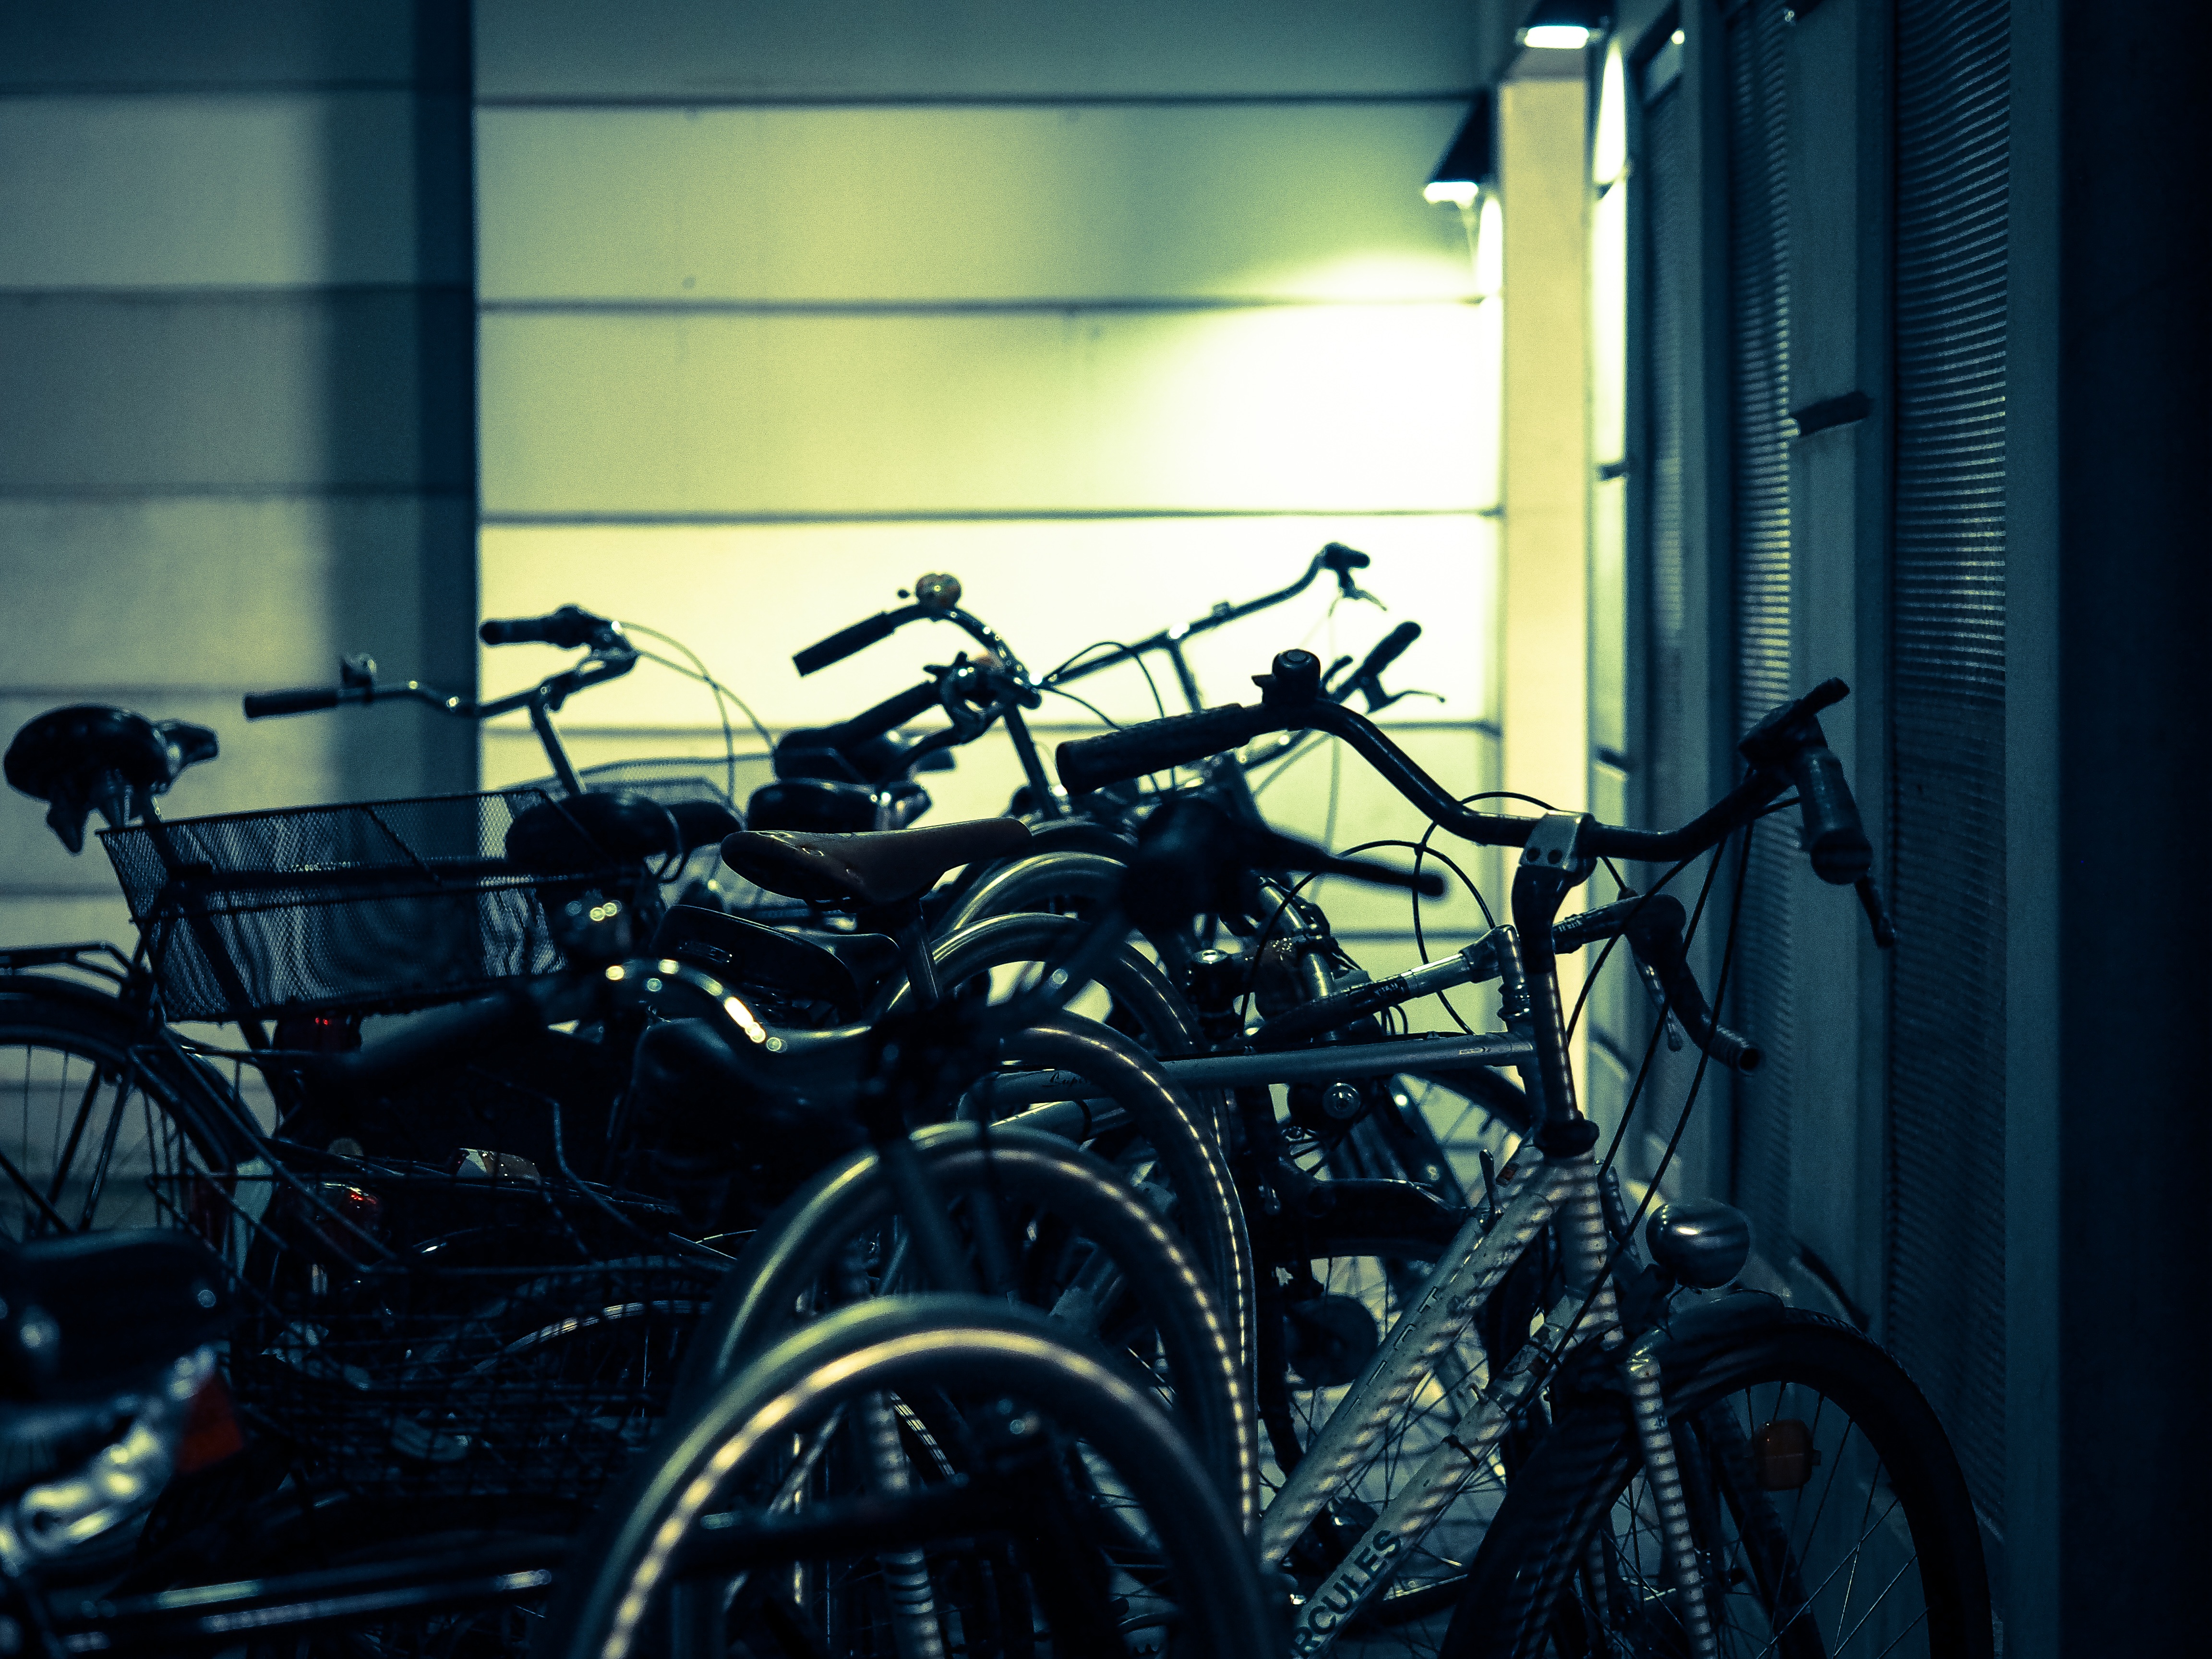
night, bicycle, bike, steel, vehicle, motorcycle, darkness, black, sports equipment, chrome, silver, bicycles, bicycle stand, turn off, lined up, side by side, bike racks, land vehicle, parking possibility